Accessory nerve

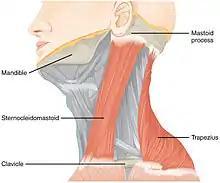
Image showing the head with two muscles highlighted.

The spinal component of the accessory nerve provides motor control of the sternocleidomastoid and trapezius muscles. The trapezius muscle controls the action of shrugging the shoulders, and the sternocleidomastoid the action of turning the head. Like most muscles, control of the trapezius muscle arises from the opposite side of the brain. Contraction of the upper part of the trapezius muscle elevates the scapula. The nerve fibres supplying sternocleidomastoid, however, are thought to change sides twice. This means that the sternocleidomastoid is controlled by the brain on the same side of the body. Contraction of the sternocleidomastoid fibres turns the head to the opposite side, the net effect meaning that the head is turned to the side of the brain receiving visual information from that area. The cranial component of the accessory nerve, on the other hand, provides motor control to the muscles of the soft palate, larynx and pharynx.